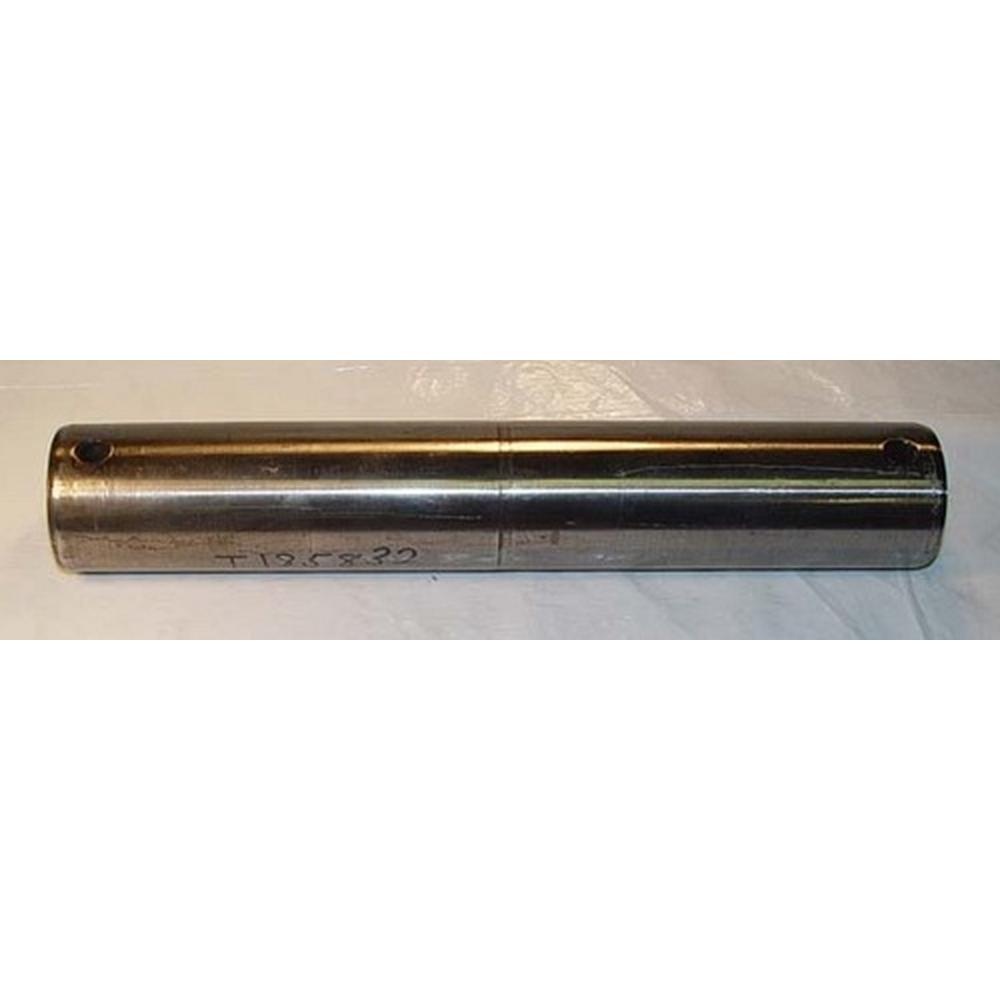
T185832-AIC Pin(s)
Aftermarket Replacement Pin(s) Makes: -Fits John Deere Models: 310SE, 310SG, 410E, 410G Reference Number(s): T185832
Brand: AIC Replacement Parts - FEDEX2DAY
Category: Business & Industrial > Heavy Machinery > Backhoes